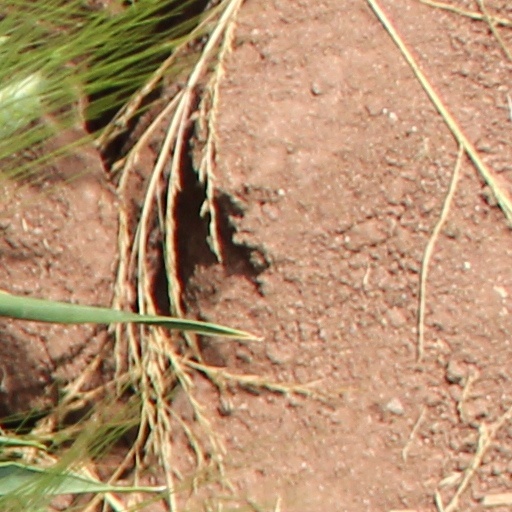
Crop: wheat